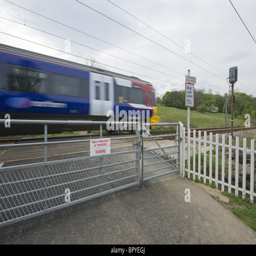
train going through a pedestrian level crossing